Sai Pin Wai

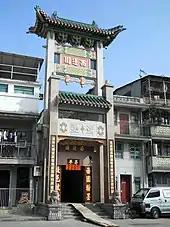
Entrance gate of Sai Pin Wai.

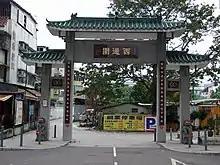
Paifang of Sai Pin Wai along Long Yip Street.

Sai Pin Wai, sometimes transliterated as Sai Bin Wai, is a walled village in the Yuen Long Kau Hui area of Yuen Long District, Hong Kong.